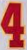
Number: 4